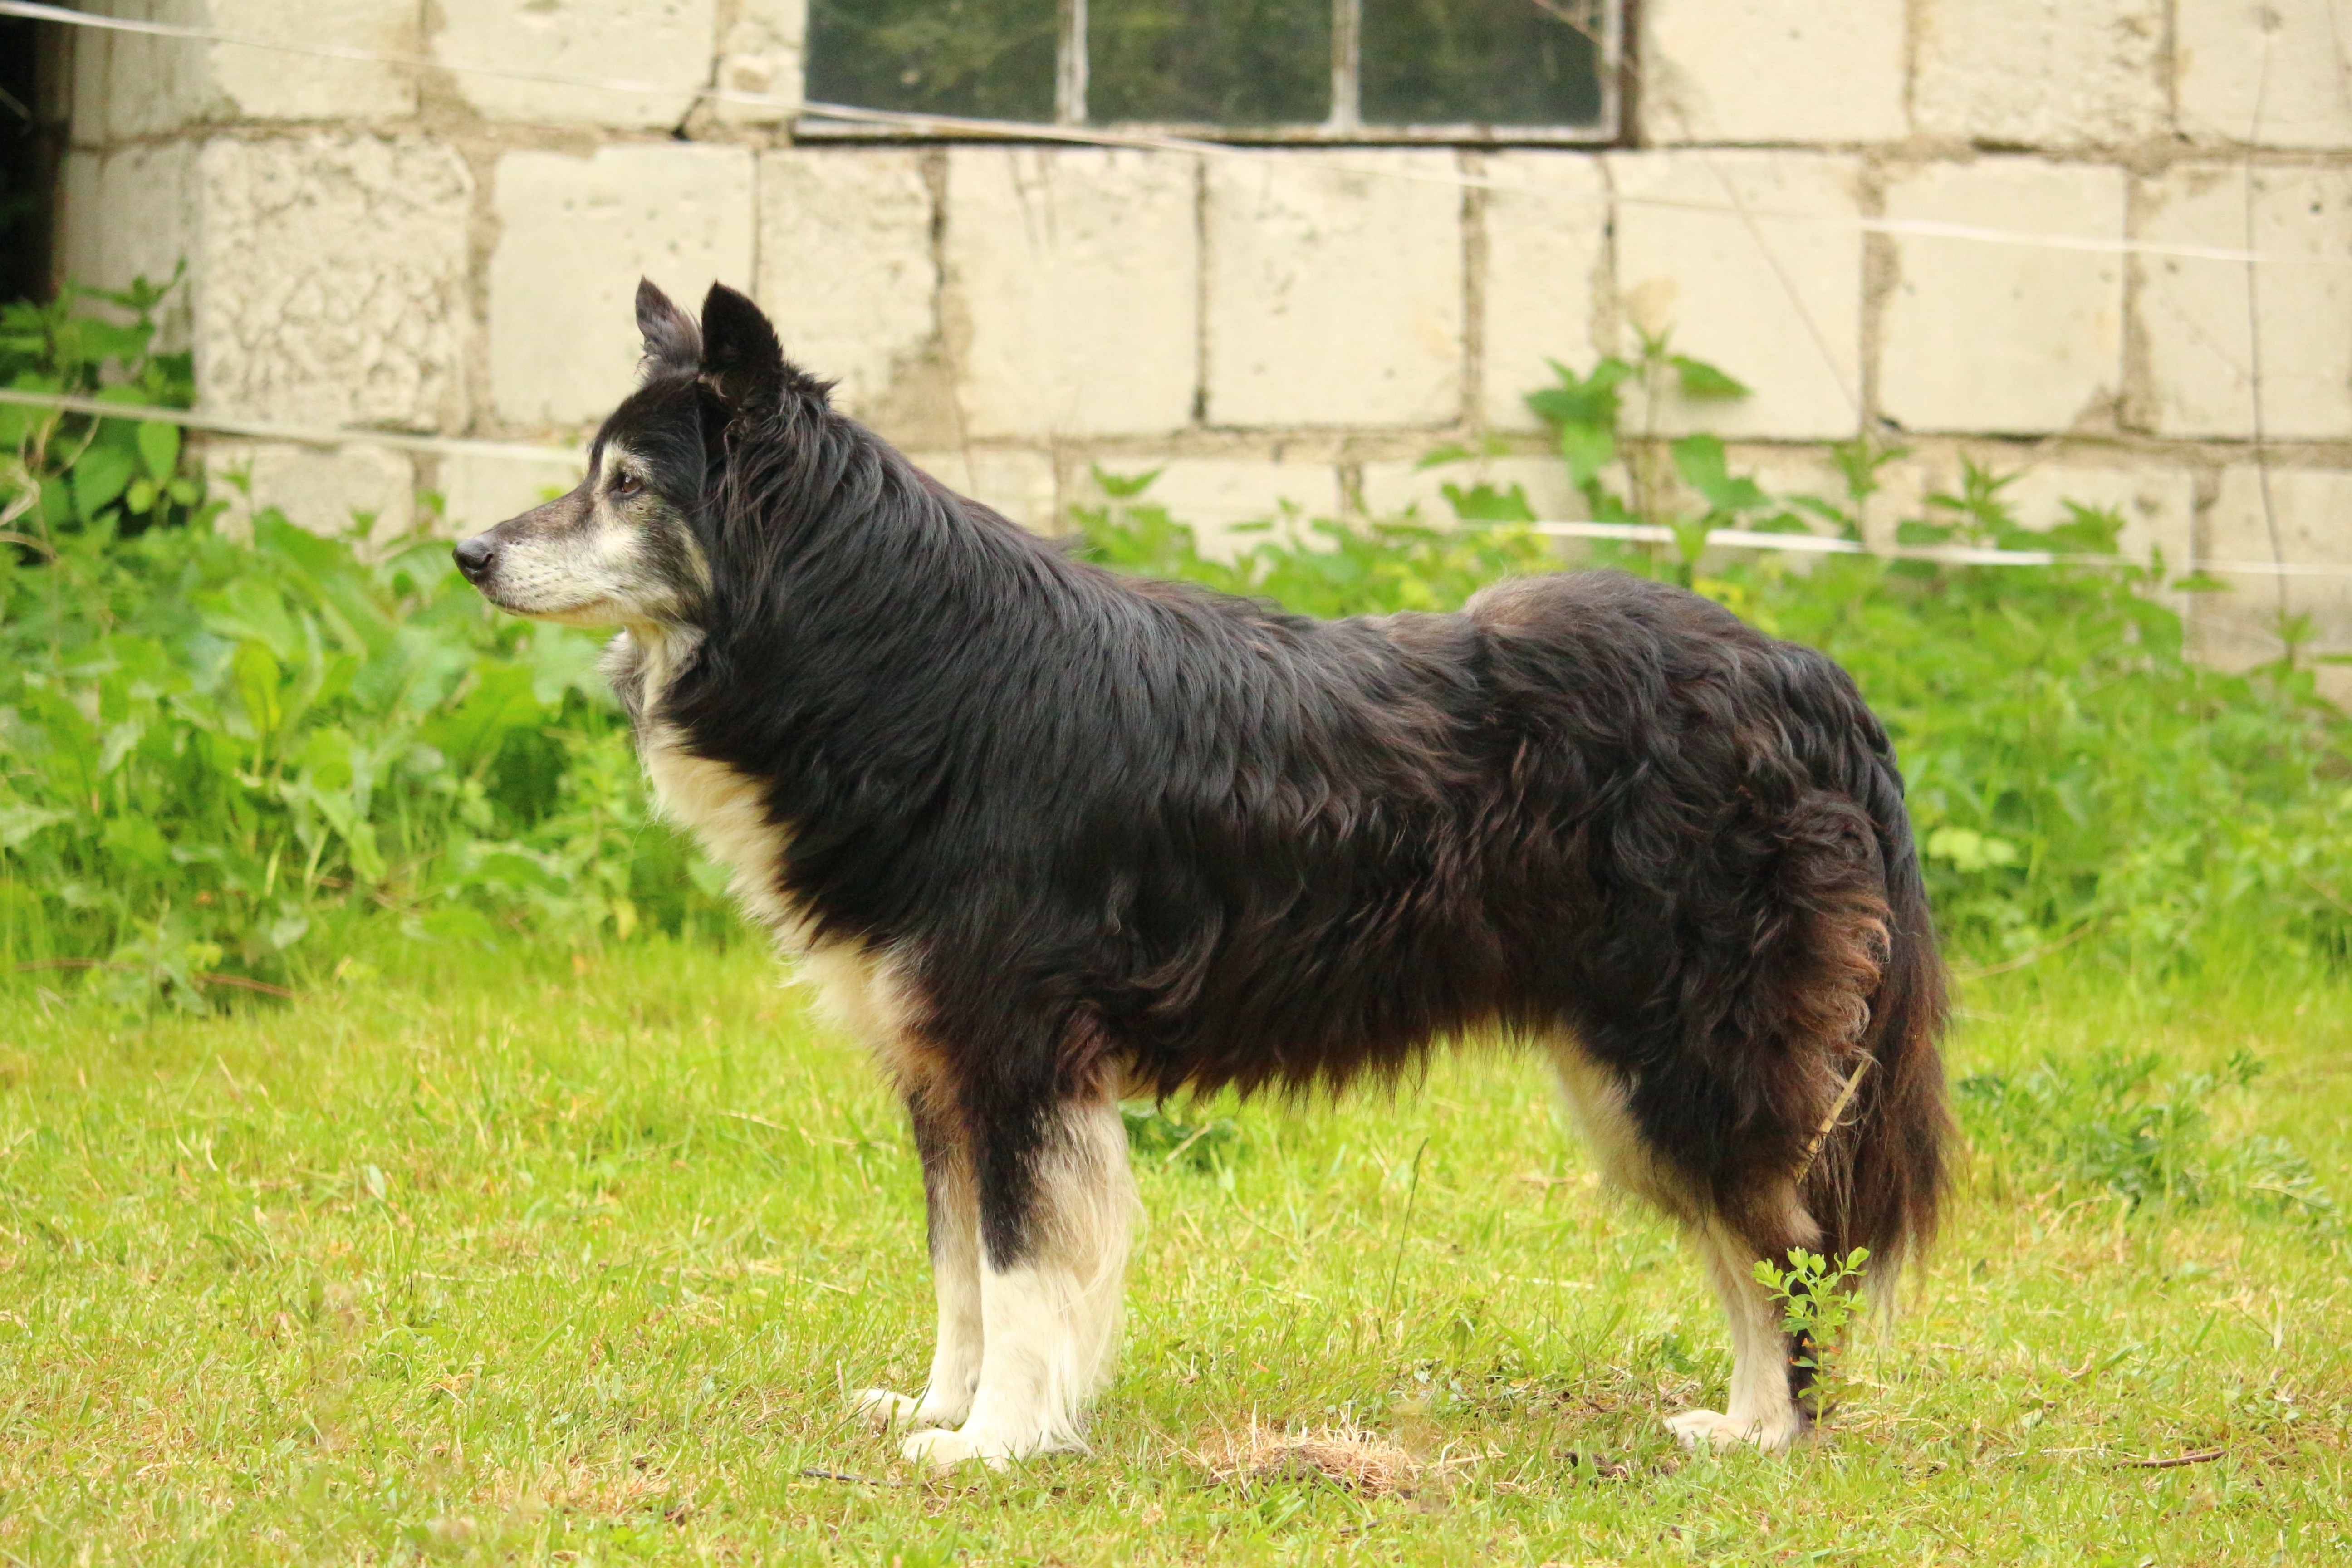
dog, collie, mammal, border collie, vertebrate, border, dog breed, british sheepdog, purebred dog, herding dog, old dog, dog like mammal, carnivoran, dog breed group, vulnerable native breeds